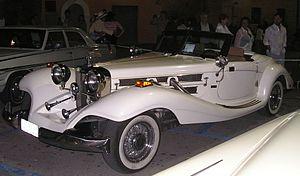
Le Jamboree d'été est un festival de musique international axé sur la culture et la musique des années 40 et 50. L’événementa annuel inauguré en l'an 2000, est conçu et organisé par l'association culturelle Summer Jamboree et est promu avec le soutien de la municipalité de Senigallia.